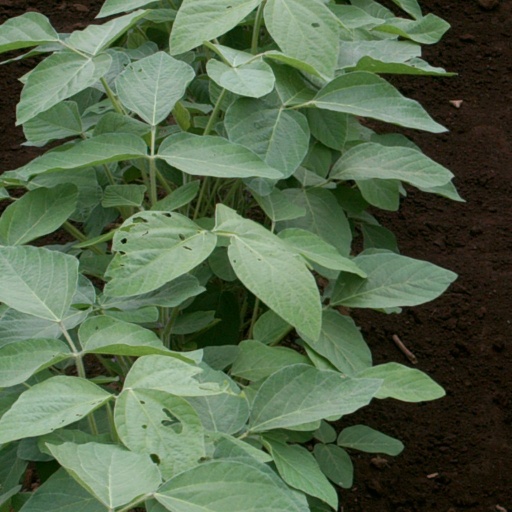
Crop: soybean